Foresail

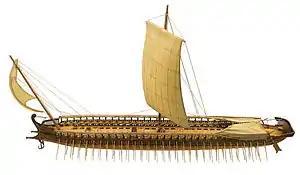
Model of ancient Greek trireme with raked foresail, called "artemon"

Foresails set on foremasts between midships and bow were the first type of sail to appear after the mainsail which had been the sole standard rig on sailing vessels for millennia, down to classical antiquity. The earliest foresail, or two-masted ship, has been identified on an Etruscan pyxis from Caere, Italy, dating to the mid-7th century BC: a warship with a furled mainsail is engaging an enemy vessel, deploying a foresail. A two-masted merchant vessel with a sizable foresail rigged on a slightly inclined foremast is depicted in an Etruscan tomb painting from 475 to 450 BC. An "artemon" (Greek for foresail) almost the same size as the galley's mainsail can be found on a Corinthian krater as early as the late 6th century BC, but apart from that Greek longships of the 8th–5th century BC are uniformly shown without it.